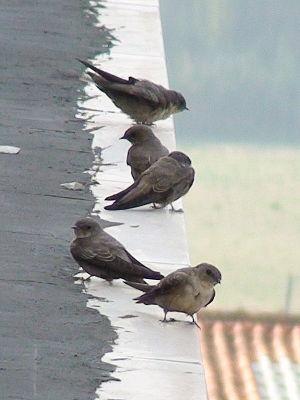
Les hirondelles sont des oiseaux appartenant à la famille des Hirundinidae, dont ils constituent la sous-famille des Hirundininae.
L'Hirondelle de rochers est une espèce de passereaux de la famille des Hirundinidae, hôte des escarpements rocheux.